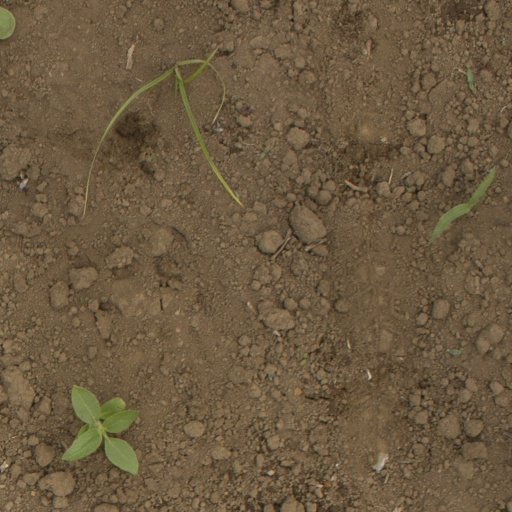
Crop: Jerusalem artichoke